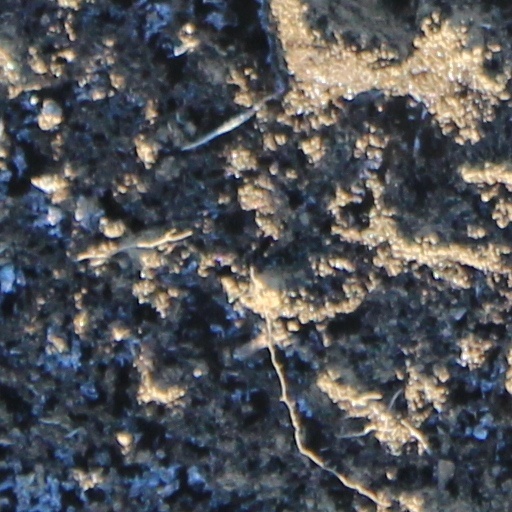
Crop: wheat